Valery Sablin

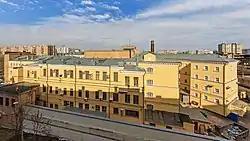
Lefortovo Prison, where Sablin was imprisoned and executed

Bored with provincial life, Sablin sought the excitement of the major cities and decided to follow his family's naval tradition. In 1956, at age 17, he entered the prestigious M.V. Frunze Higher Naval School in Leningrad. Many of his classmates were sons of naval officers or party officials. Sablin was an ardent believer in Communist ideals and the principles of Leninism. He excelled as a cadet, was noted for his dedication, became a company commander, and was one of the first in his class to join the Communist Party. His peers regarded him as the "class conscience". He graduated with distinction in November 1960.